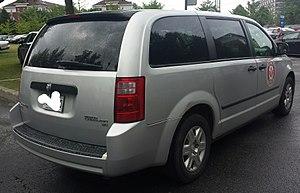
Ma photo d'un Dodge Grand Caravan de Tennis Canada, à Montréal, Québec, Canada.